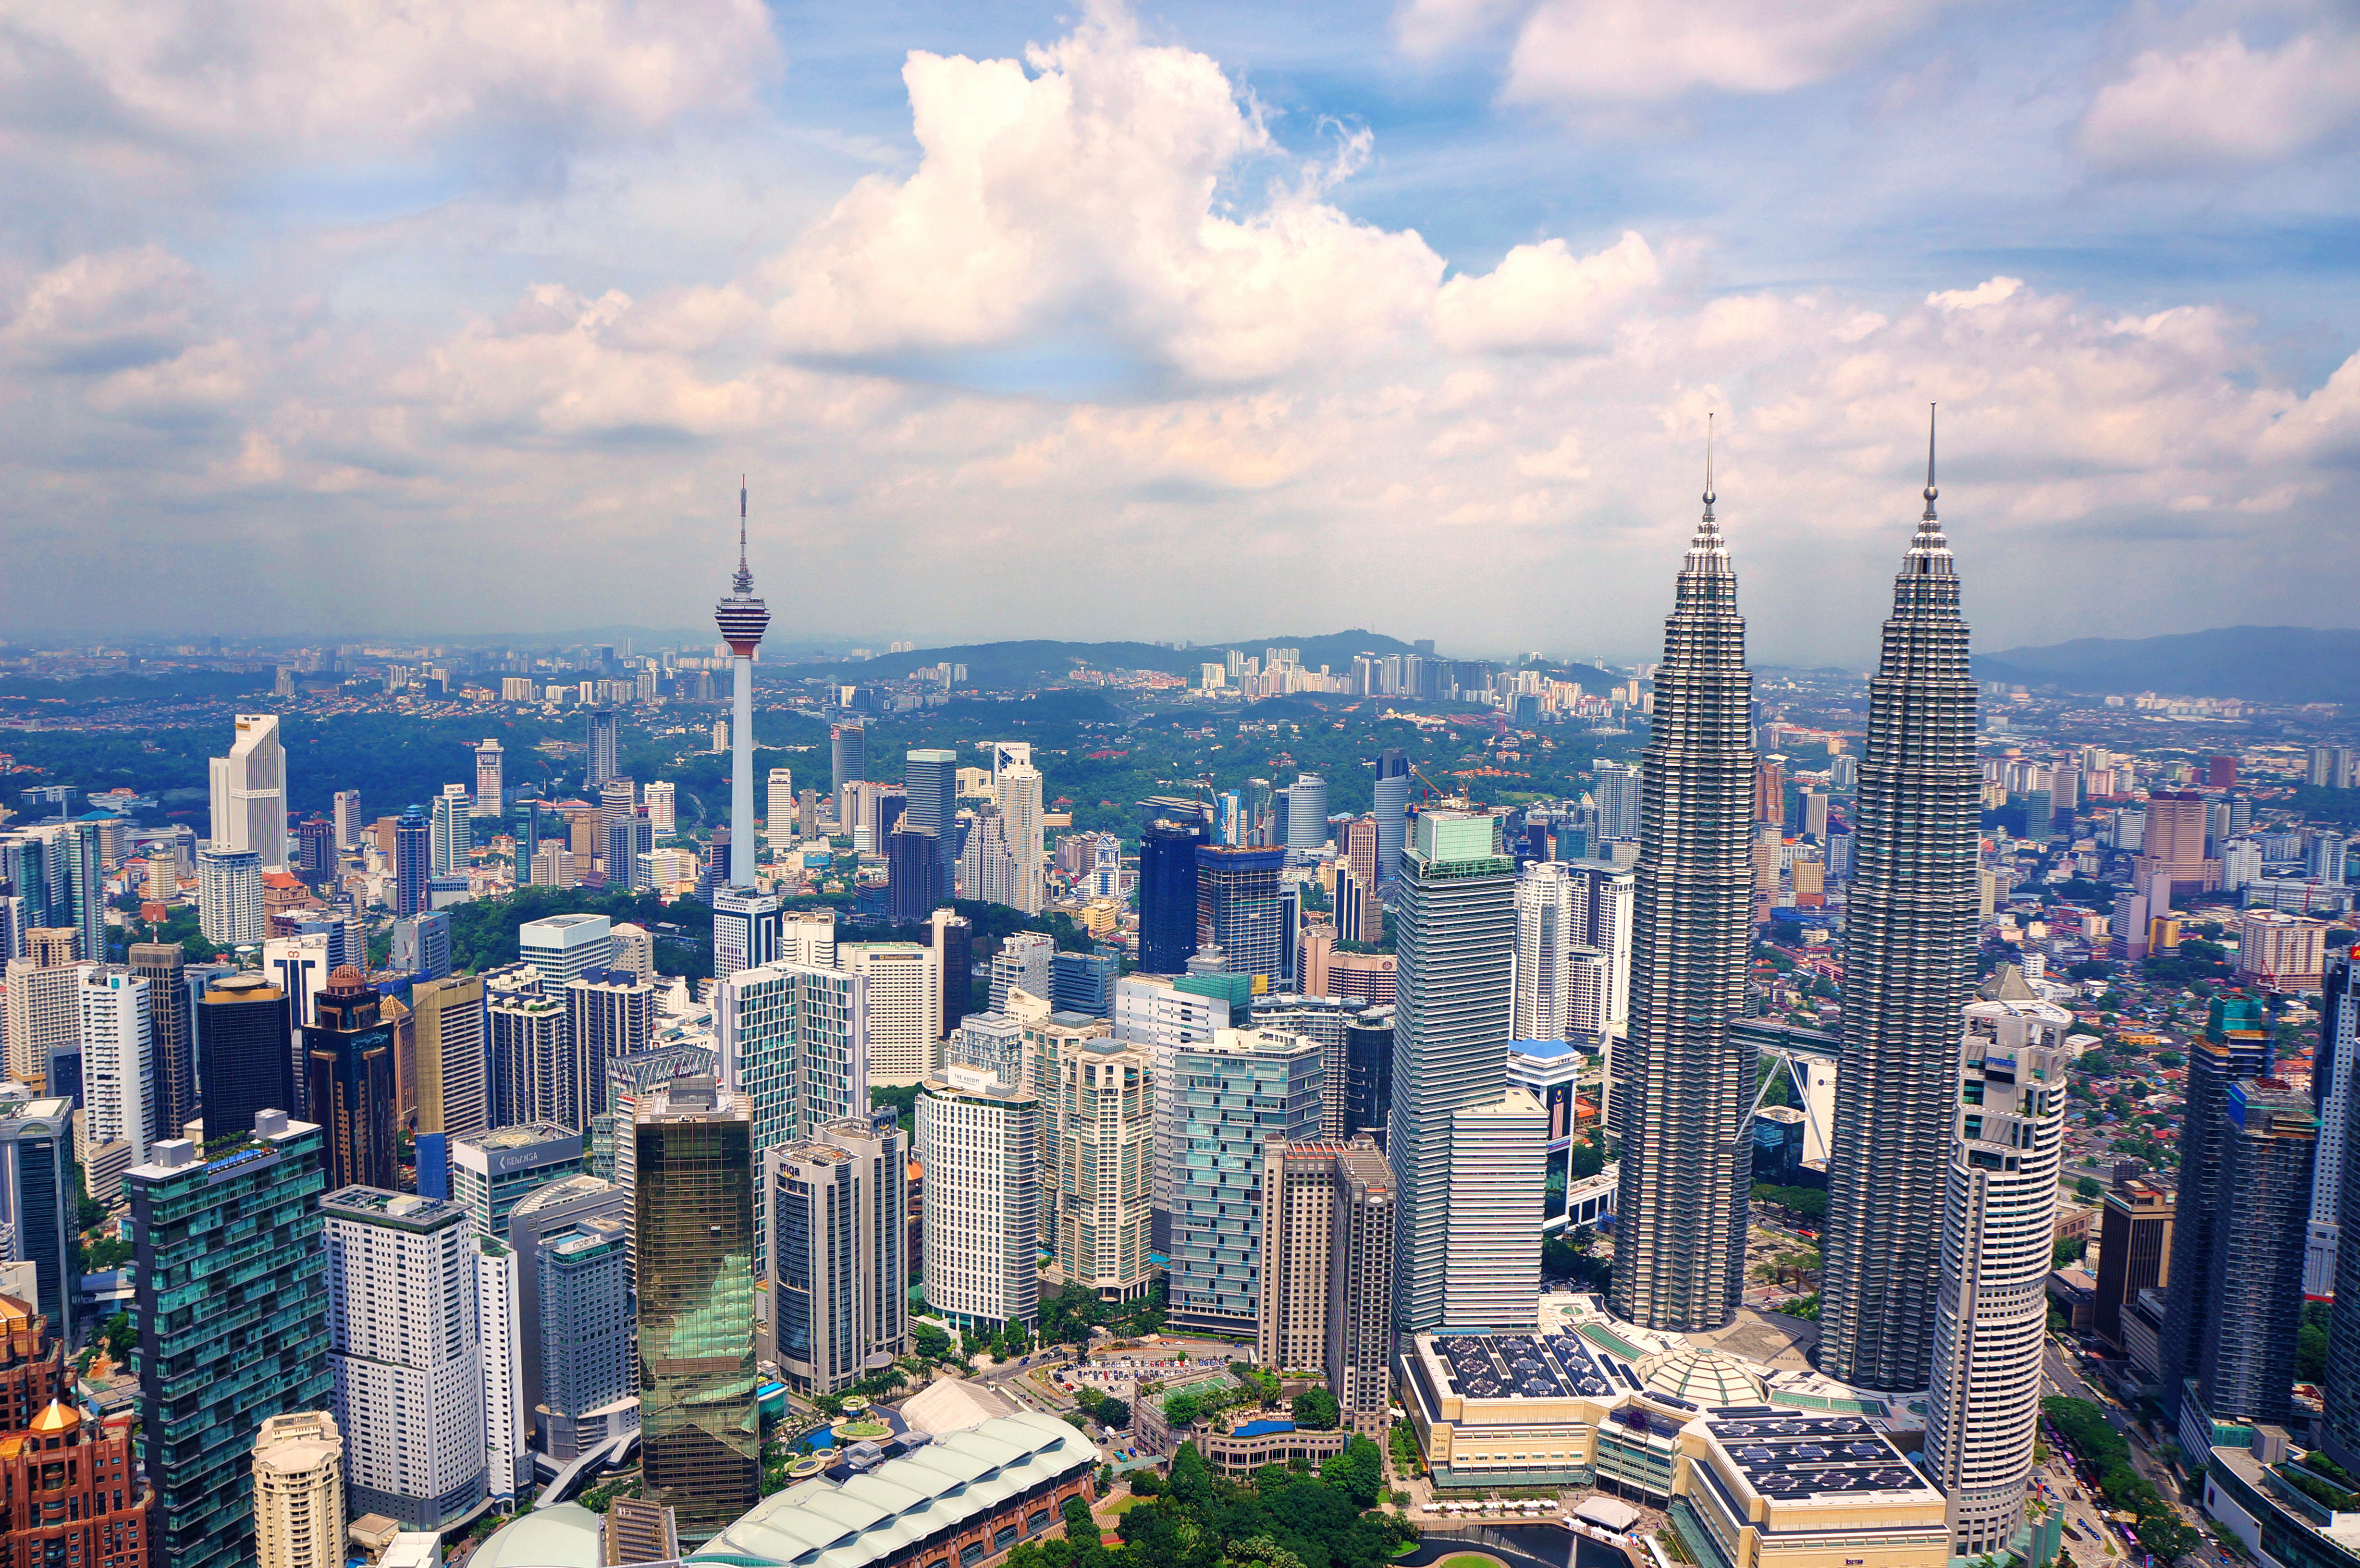
horizon, skyline, city, skyscraper, urban, cityscape, downtown, dusk, tower, landmark, tower block, buildings, kuala lumpur, malaysia, metropolis, neighbourhood, aerial photography, high rises, urban area, residential area, geographical feature, human settlement, atmosphere of earth, metropolitan area